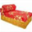
Label: bed